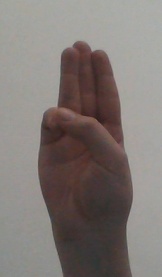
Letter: thaa